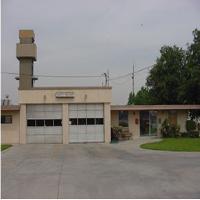
Weather: cloudy or overcast